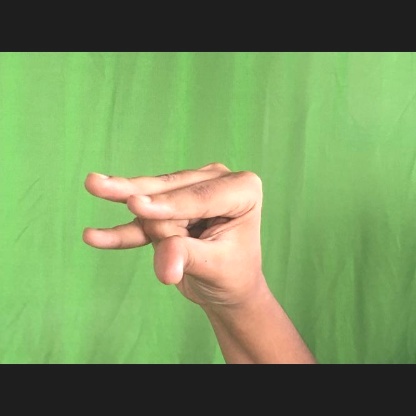
Mudra: Kangulam